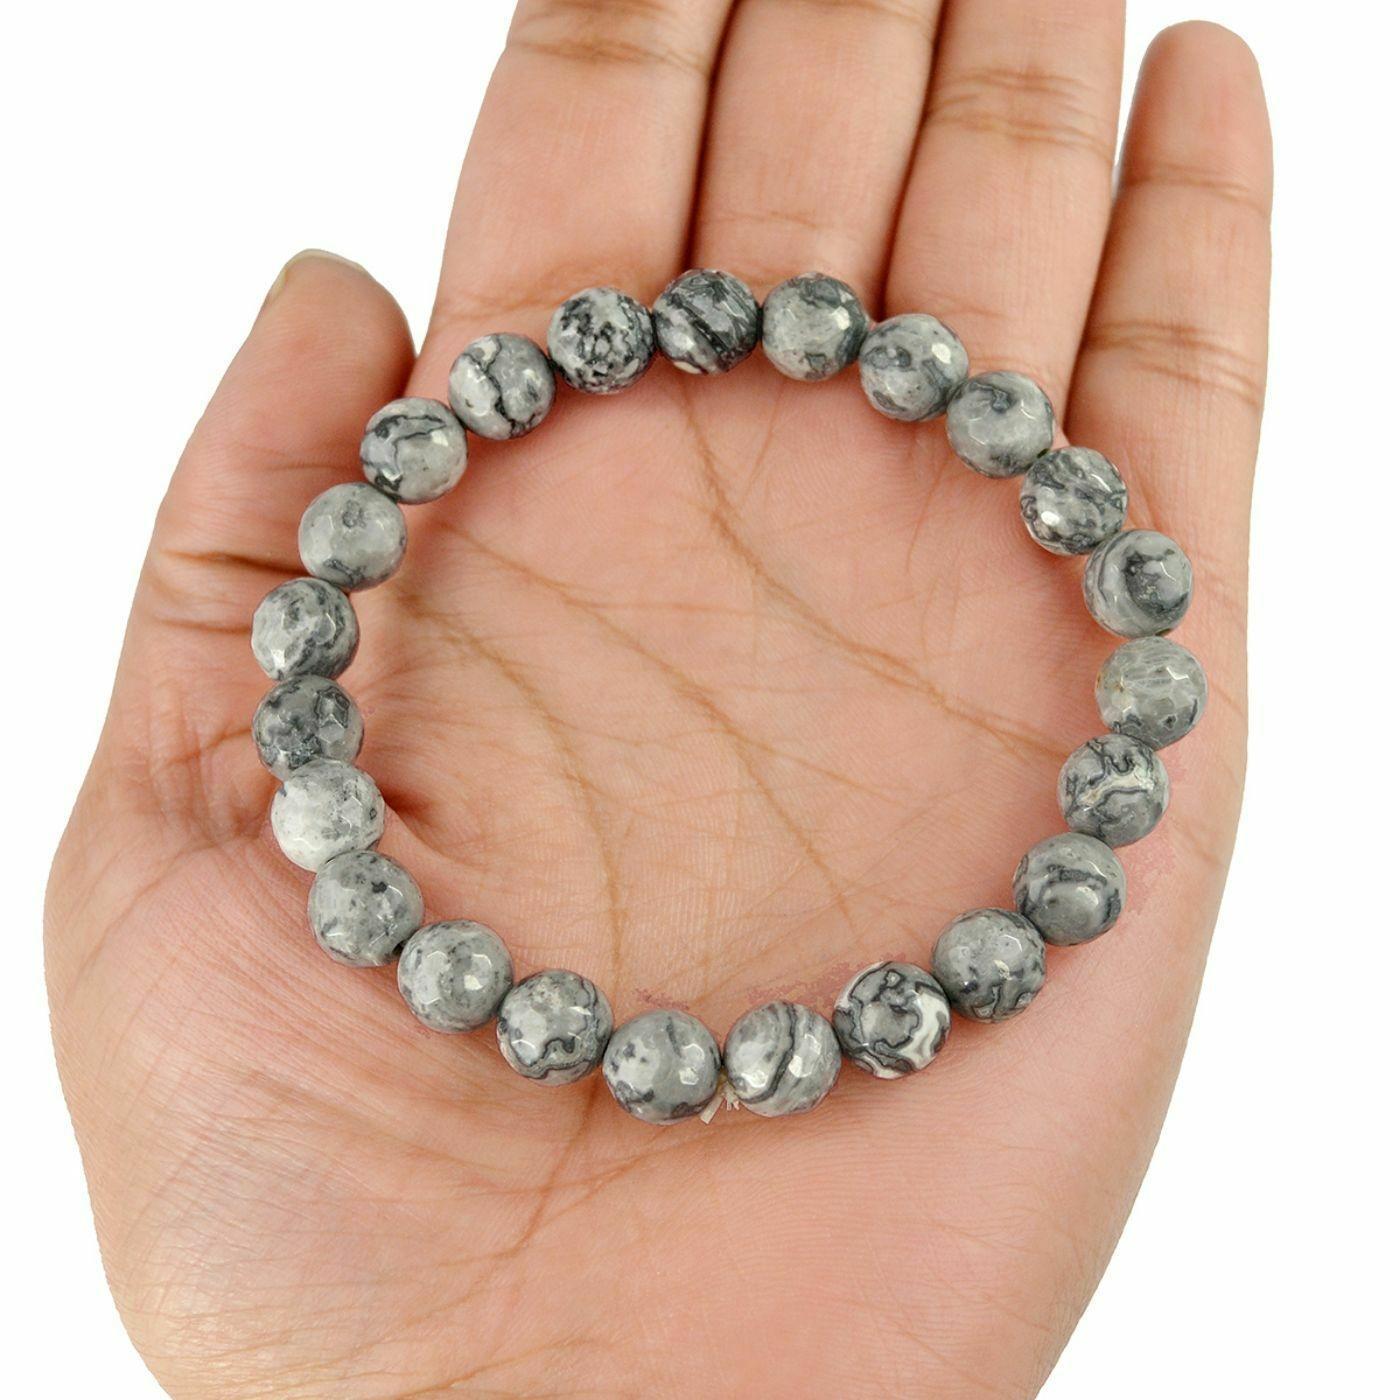
Reiki Crystal Products Multi Picasso Jasper Faceted Bead 8 mm Bracelet for Reiki and Crystal Healing
Type: Bracelets & Bangles
Brand: Reiki Crystal Products
Price: Rs. 399
Stretchable Elastic Handmade Natural Crystal Stone Bracelet | Diameter : 2.5 Inch. | Stone Size - 8 mm DC | Charged By Reiki Grand Master & Vastu Expert
Features: Stretchable Elastic Handmade Natural Crystal Stone Bracelet | Diameter : 2.5 Inch. | Stone Size - 8 mm | Shape : Diamond Cut | Charged By Reiki Grand Master & Vastu Expert,Natural Healing Stone for Reiki Healing, Crystal Healing, Numerology, Tarot, Astrology, Vastu, Angle Healing & Feng Shui,100% Authentic, Original and Natural Healing Stone / Crystal - small holes, crack marks on the surface or inside the stones are often visible,Material : Natural Healing Stones See Images & Product Description For Healing Properties /Advantages,Stylish Party-Daily-Office-Casual Wear Reiki Healing Stone Bracelet for Men, Women, Boys, Girls. Best for Gifting & Personal Use.
Included: Pack Of 1 X Multi Picasso Jasper 8 mm DC Bracelet